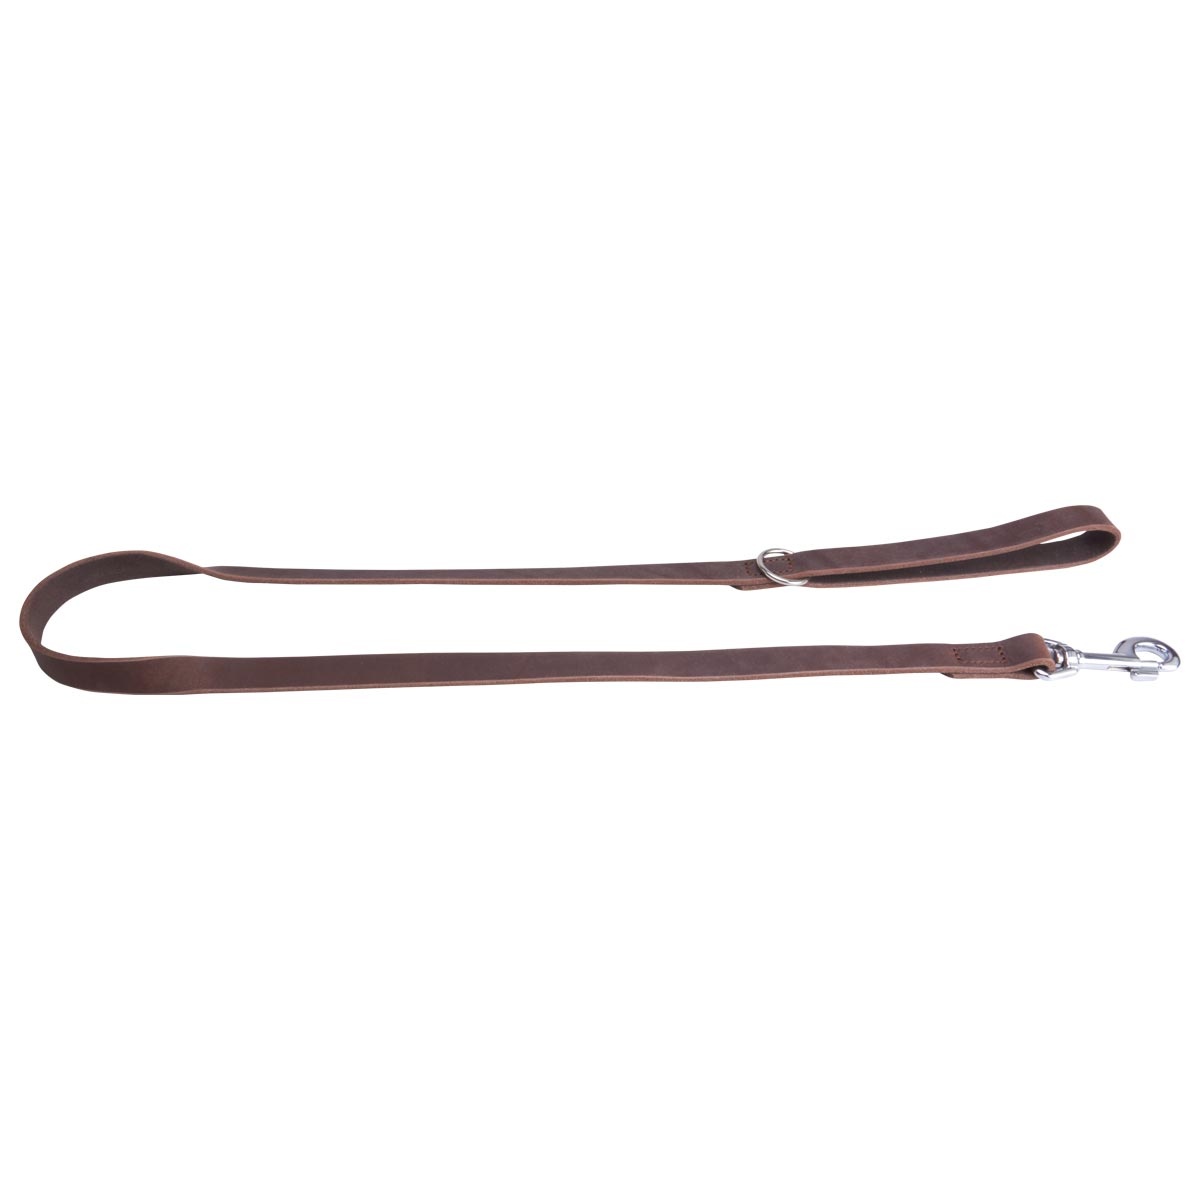
Fettleder Handleine 150cm
Handführleine aus braunem Fettleder mit Handschlaufe und Ring zum Einhängen bzw. Umhängen der Leine, wenn diese nicht gebraucht wird. Gesamtlänge: 150cm Breite: wählbar in 12mm, 15mm oder 20mm
Brand: Jagdexperte
Category: Sporting Goods > Outdoor Recreation > Hunting & Shooting > Hunting > Hunting Dog Equipment > Hunting Dog Leashes